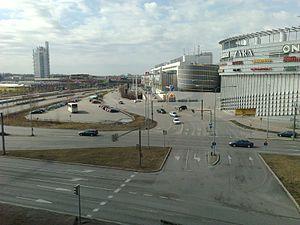
Itäkeskus est une section du quartier de Vartiokylä d'Helsinki, la capitale de la Finlande.
Erkki Kairamo est un architecte finlandais.